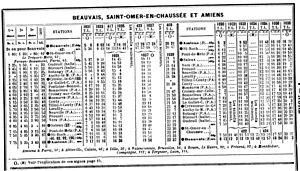
La ligne de Saint-Omer-en-Chaussée à Vers est une ligne de chemin de fer, à écartement normal et à voie unique, entièrement située dans la région Hauts-de-France ; elle permettait d'assurer des relations entre Beauvais, préfecture de l'Oise, et Amiens, préfecture de la Somme. Ligne secondaire, exploitée initialement par la Compagnie des chemins de fer du Nord à partir de 1876, puis par la Société nationale des chemins de fer français, elle ferme progressivement de 1939, pour le trafic voyageur, à 1979, pour le dernier tronçon exploité pour le fret.